New York State Route 157

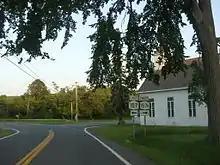
NY 157 at the junction with NY 157A in Thompson's Lake

NY 157 begins at an intersection with NY 156 (Berne–Altamont Road) in the town of Berne. The route proceeds southeast along Thompson's Lake Road, a two-lane, rural, asphalt road through Berne and climbing down a hill before reaching an intersection with NY 157A (Warners Lake Road). After NY 157A, the route runs east through Berne, reaching an intersection with Old Stage Road. At this junction, the route turns southward, crossing past more residences and farms and an intersection with the western terminus of County Route 256 (CR 256, named Ketcham Road). At the junction with Singer Road, NY 157 turns southeast once again, crossing past similar surroundings.